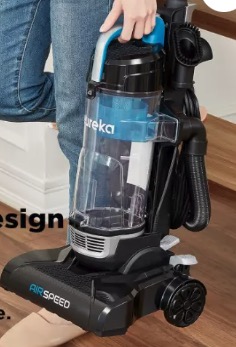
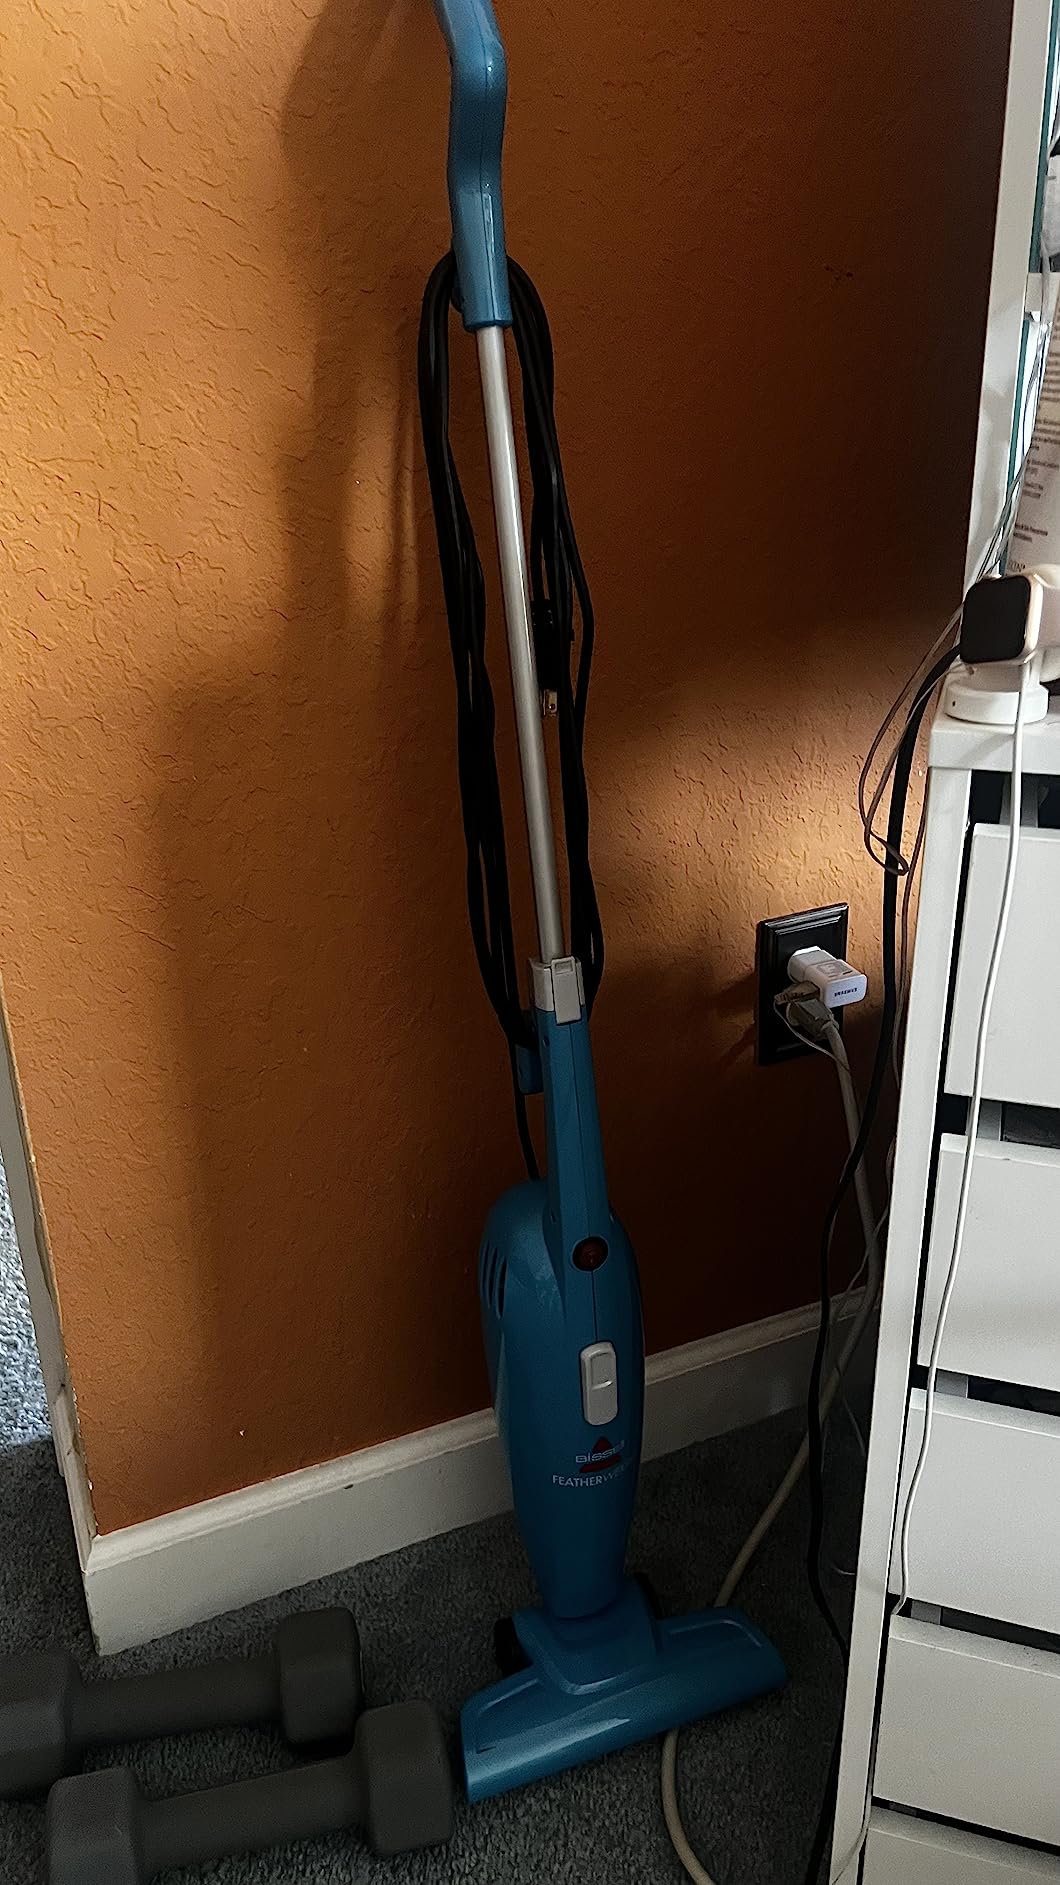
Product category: items_vacuum
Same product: no